Efton James

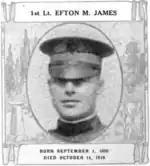
Efton James in military uniform

Following the United States' entry into World War I, James left his real estate job and entered the First Officers Training Camp at Fort Sheridan. He was commissioned as a second lieutenant and sailed for France in April 1918 as part of the 61st Infantry, Fifth Division. He was promoted to first lieutenant and placed in charge of the Stokes mortar platoon of the headquarters company until October 13, 1918. He then took charge of Company K. On October 14, 1918, while advancing near Sedan, France, in the Verdun sector, James was killed upon being struck by a shell fragment.